Sven-Erik Svanberg

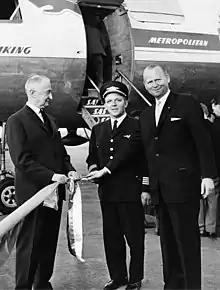
Sven-Erik Svanberg (right) at Bardufoss Airport, June 1963.

Sven-Erik Svanberg (7 March 1914 – 16 September 2004) was a Swedish airline chief executive.